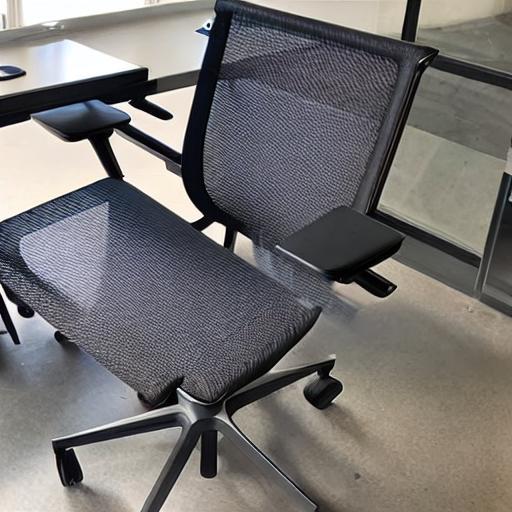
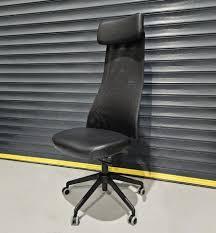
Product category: items_chair
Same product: no